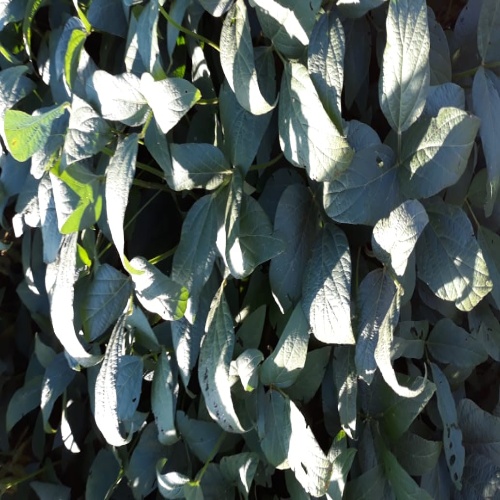
Label: Caterpillar